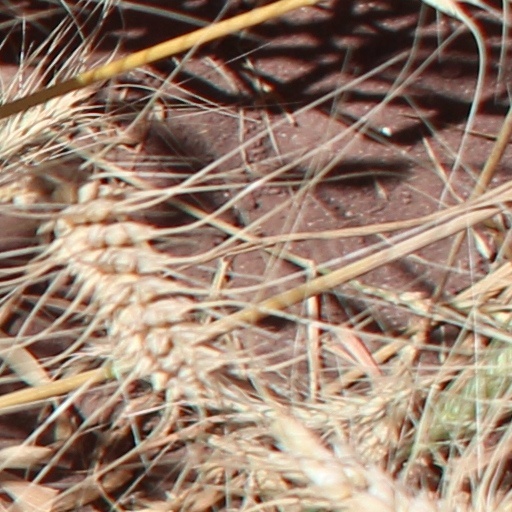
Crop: wheat